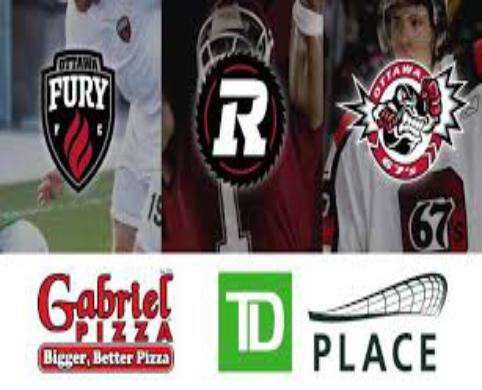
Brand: Gabriel Pizza
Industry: Food